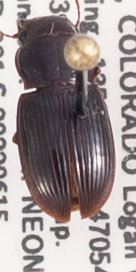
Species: Cratacanthus dubius
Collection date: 2022-06-15
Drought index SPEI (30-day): -0.528
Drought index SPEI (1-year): -2.09
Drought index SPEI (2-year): -2.09